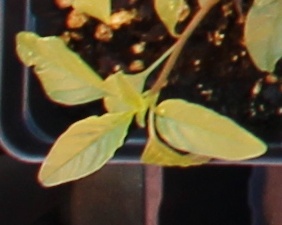
Label: Waterhemp